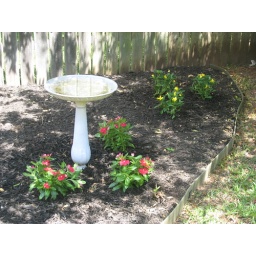
Flowers around the bird bath